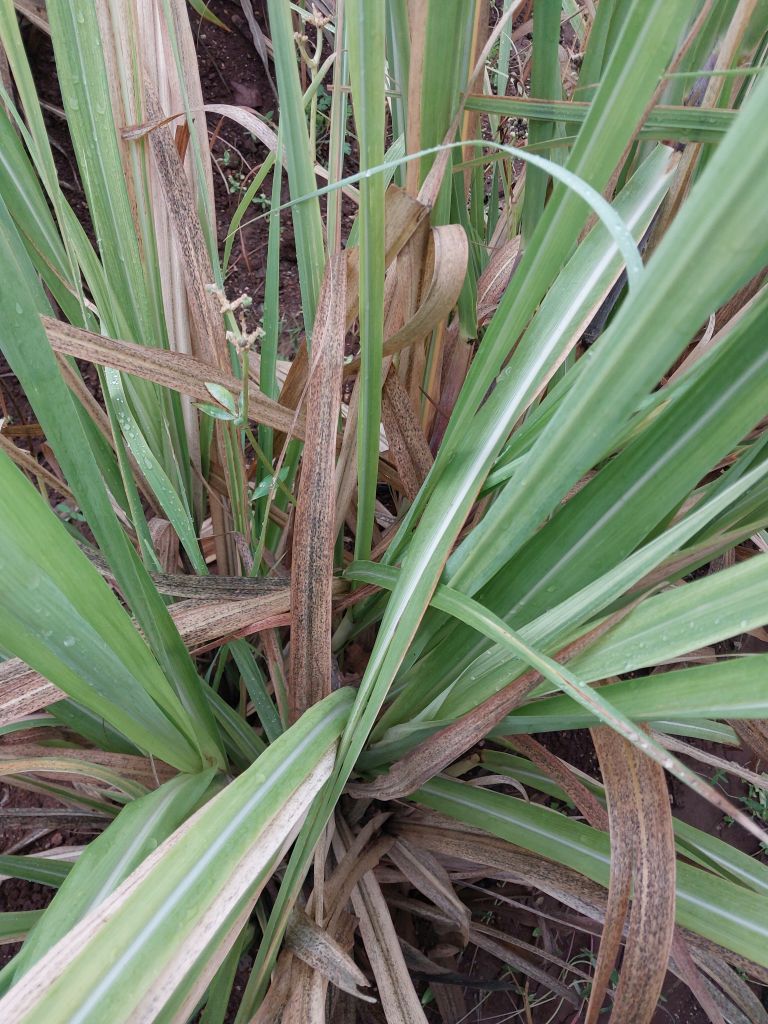
Label: BrownRust